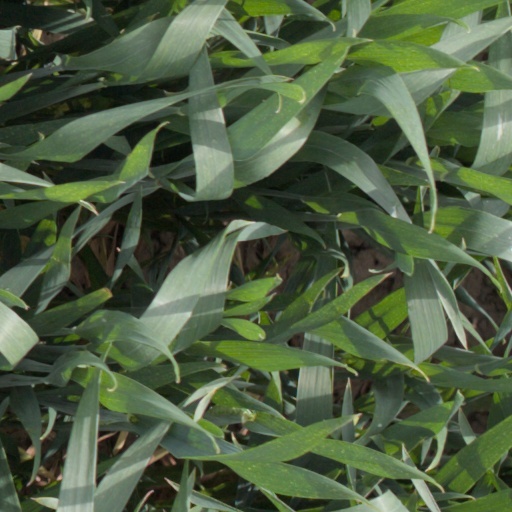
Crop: wheat